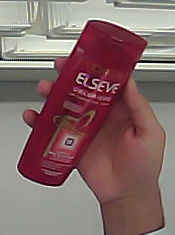
Product: loreal_shampoo